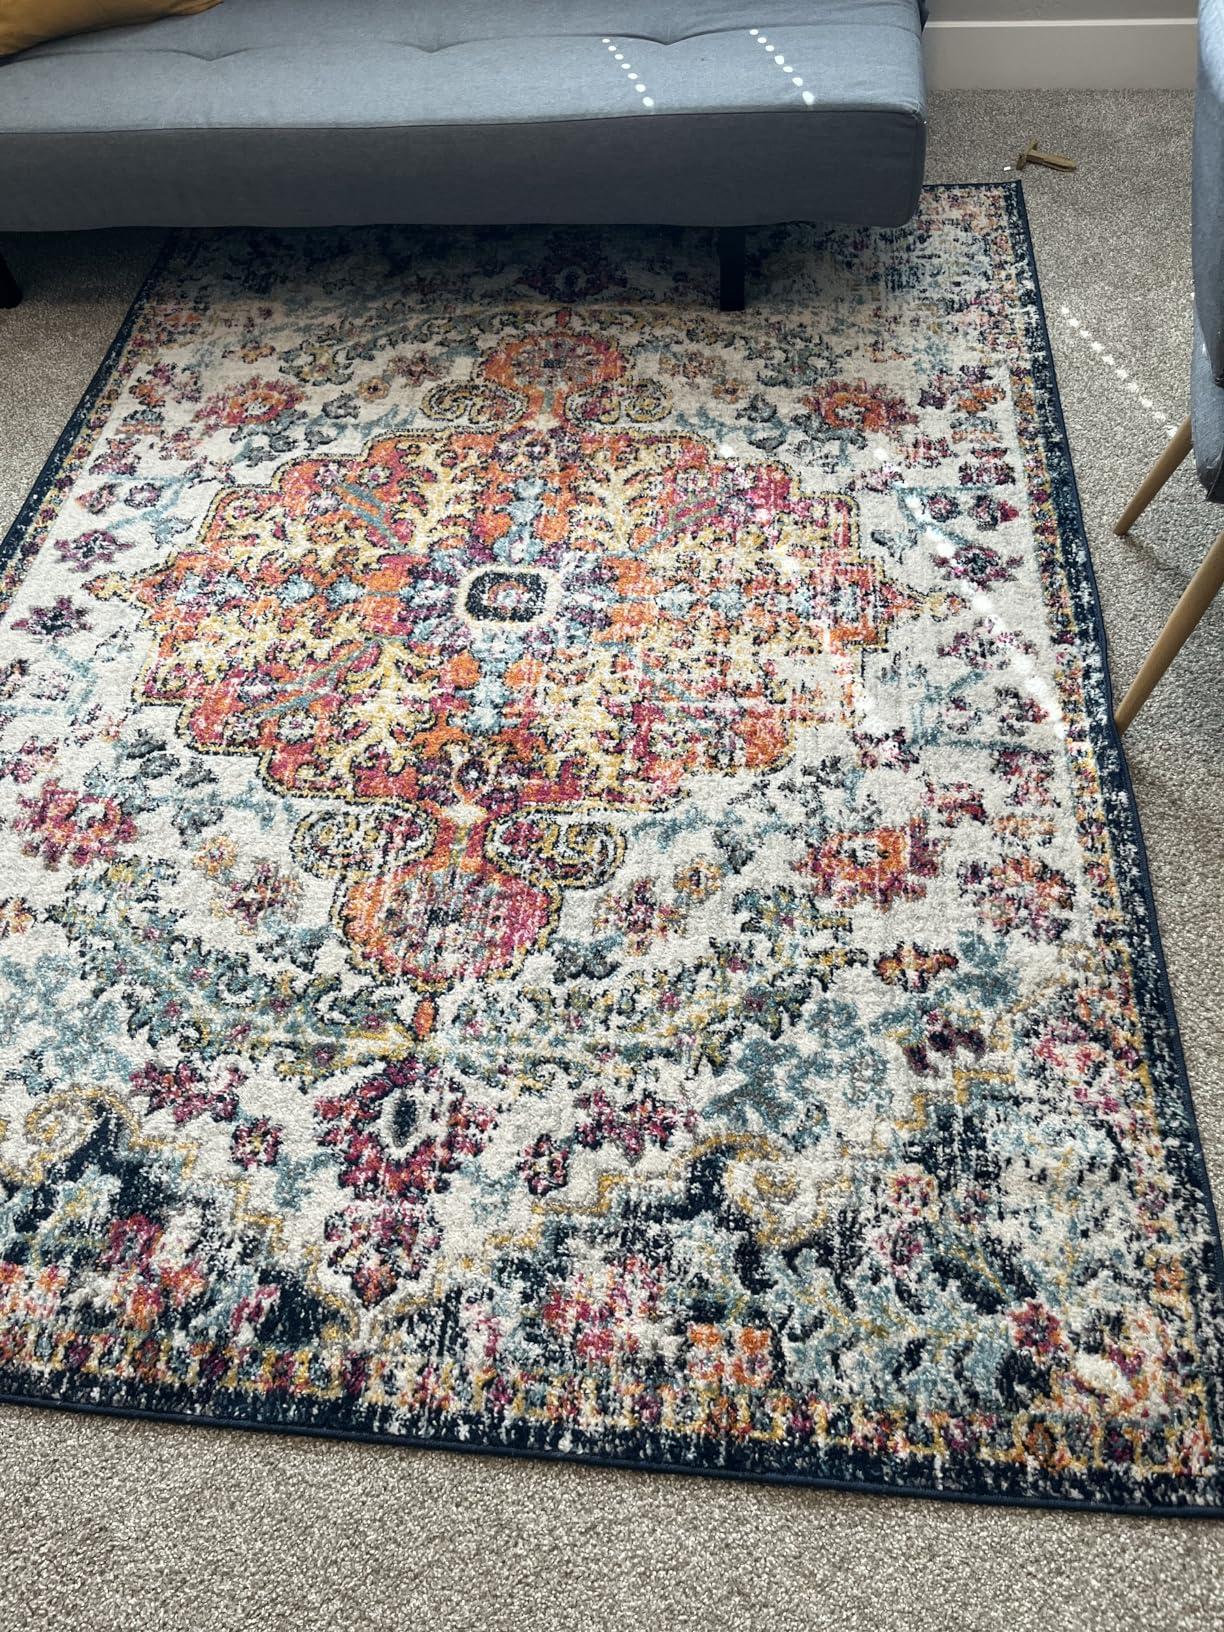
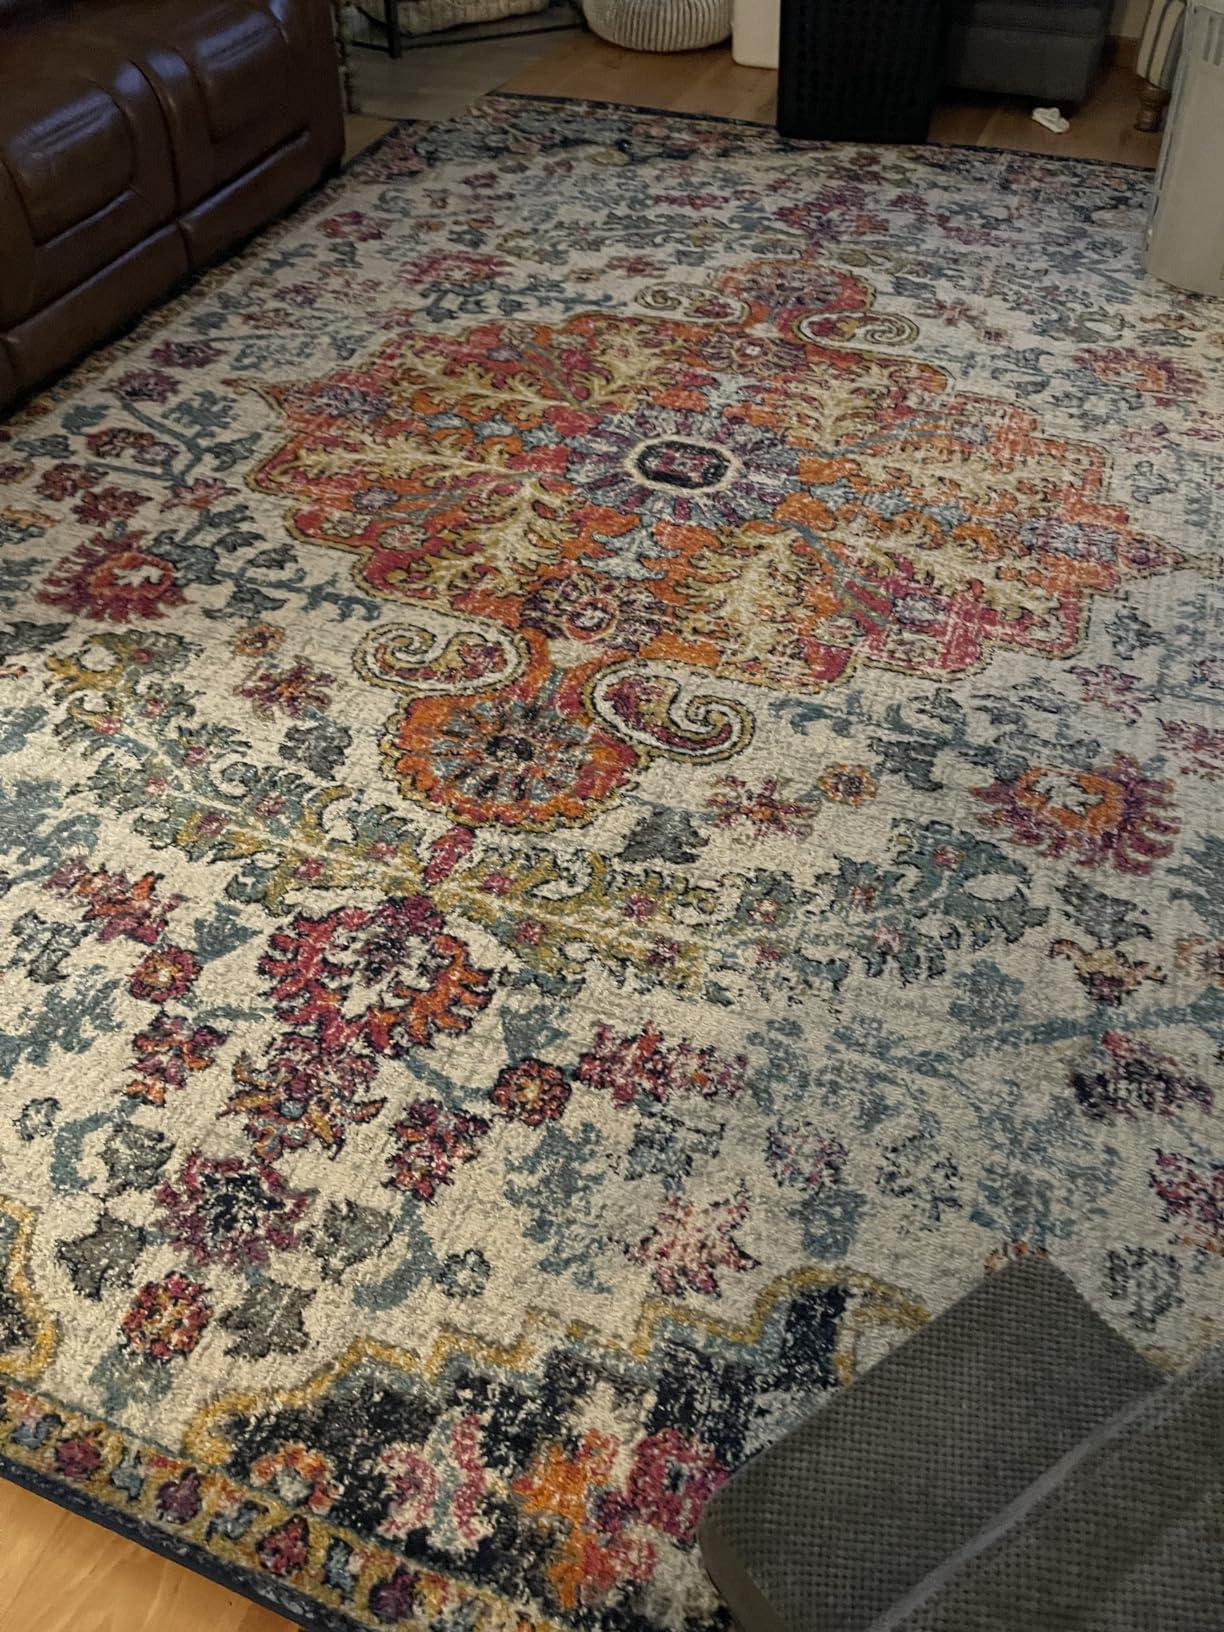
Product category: misc
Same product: yes